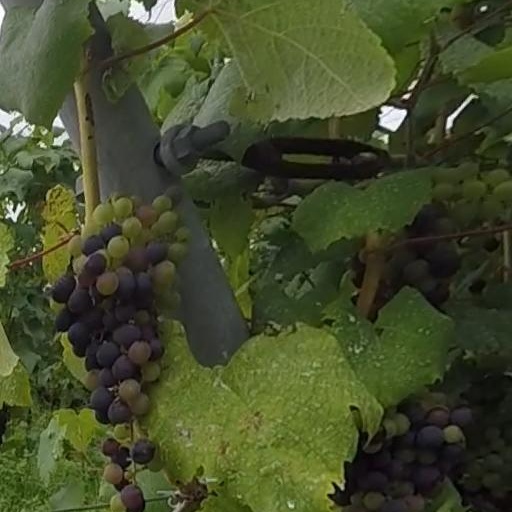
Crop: grape